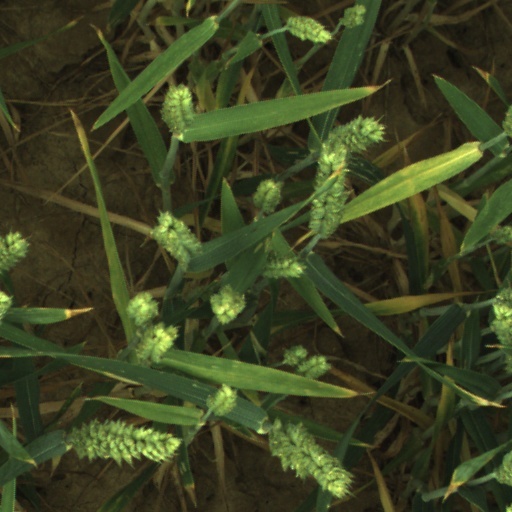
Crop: wheat